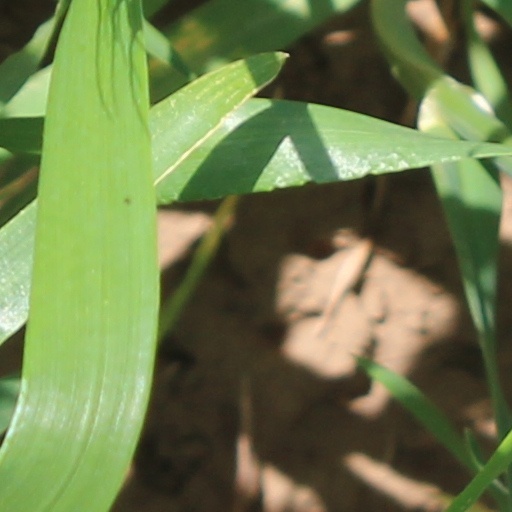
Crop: wheat